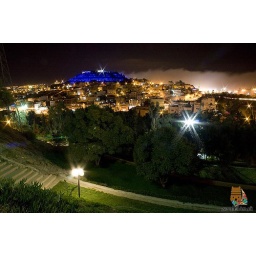
Iconic monument in blue for World Diabetes Day.